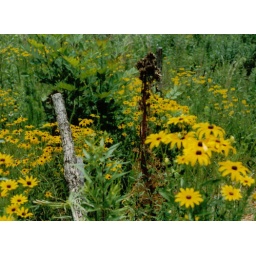
beautiful yellow flowers in the field behind our home